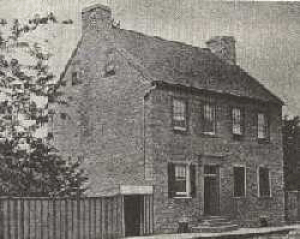
John Alexander Macdonald est un juriste et homme d'État canadien. Il est le 1ᵉʳ Premier ministre du Canada, de 1867 à 1873 puis de 1878 à 1891. Il est considéré comme l'un des principaux Pères de la Confédération. Figure dominante de la politique canadienne, sa carrière s'est étendue sur près d'un demi-siècle. Il est resté Premier ministre pendant 19 ans, une durée dépassée seulement par William Lyon Mackenzie King.